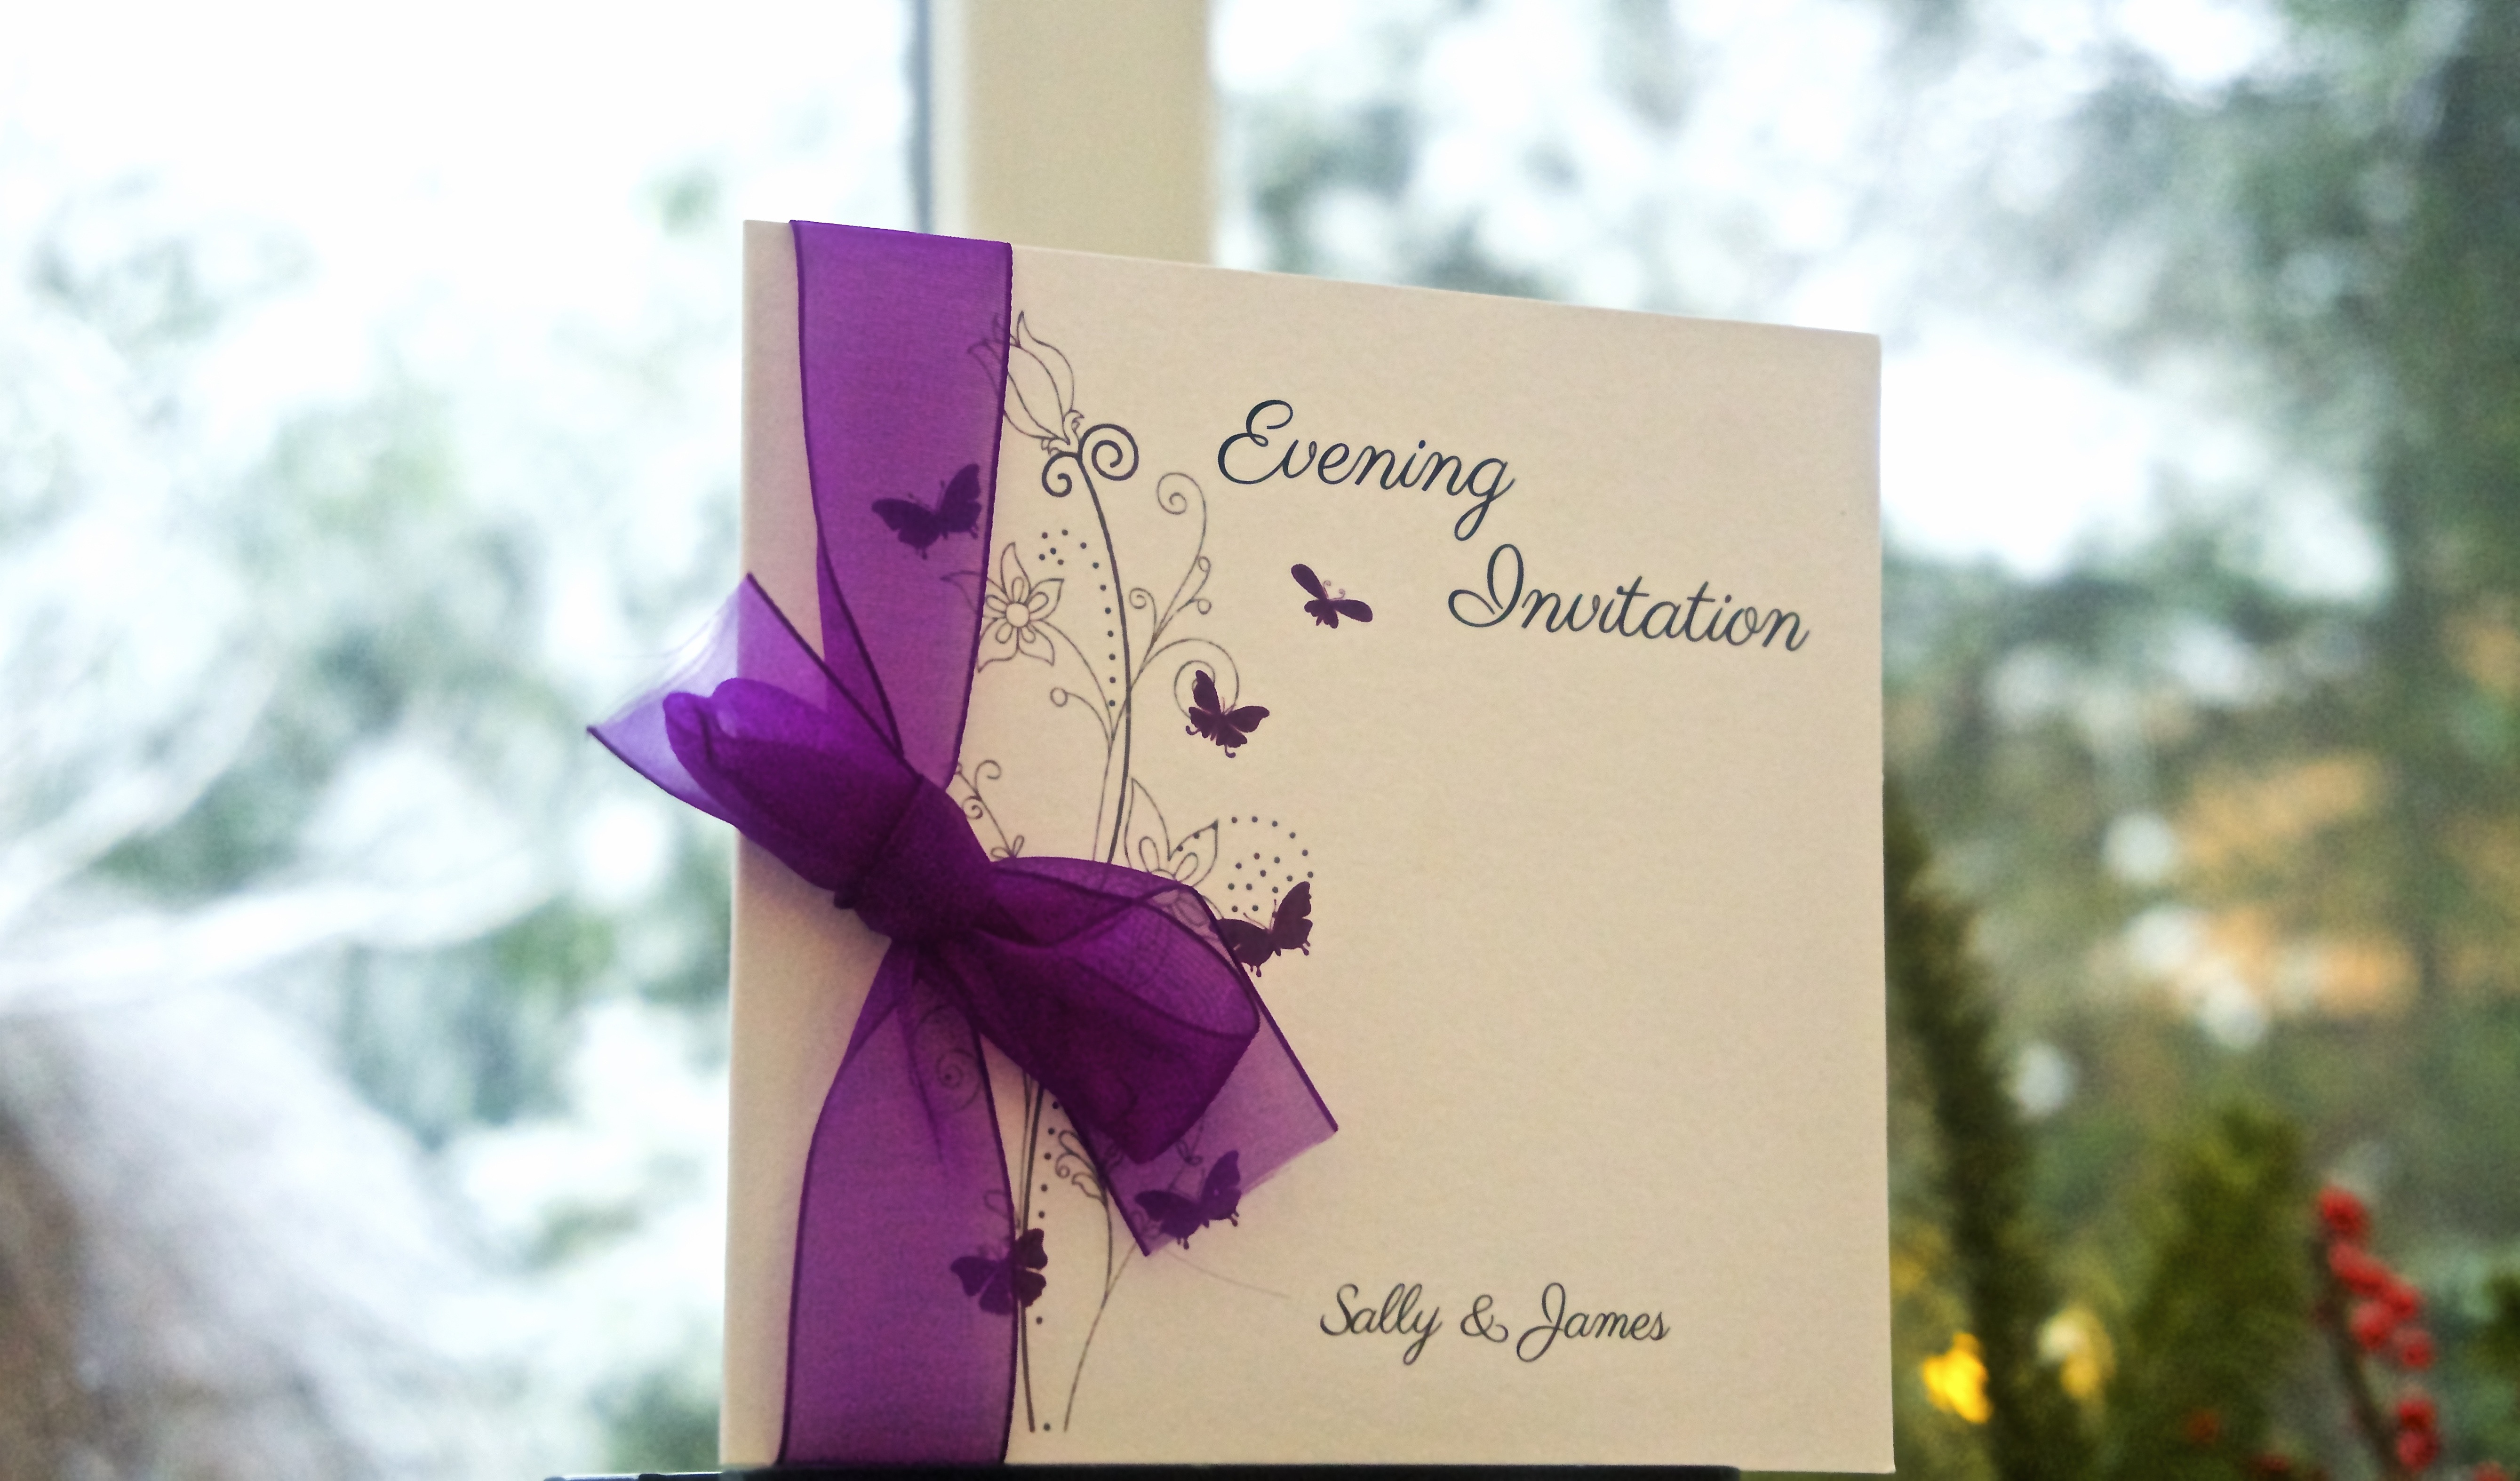
man, woman, white, flower, romantic, lady, christmas, wedding, bride, marriage, ribbon, life, future, design, passion, nostalgic, elegant, sentiment, couple card